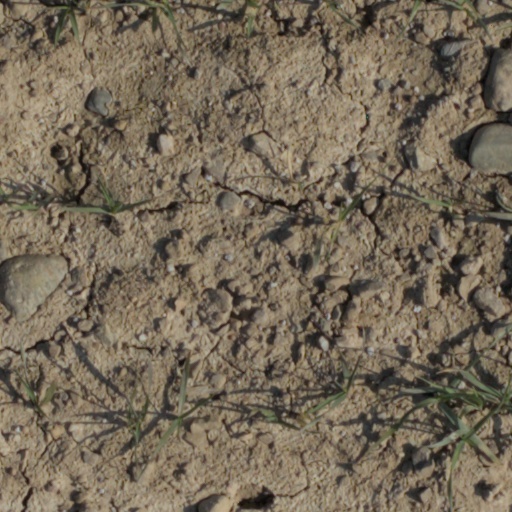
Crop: wheat